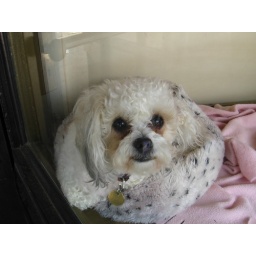
dog in window of old Oz shop